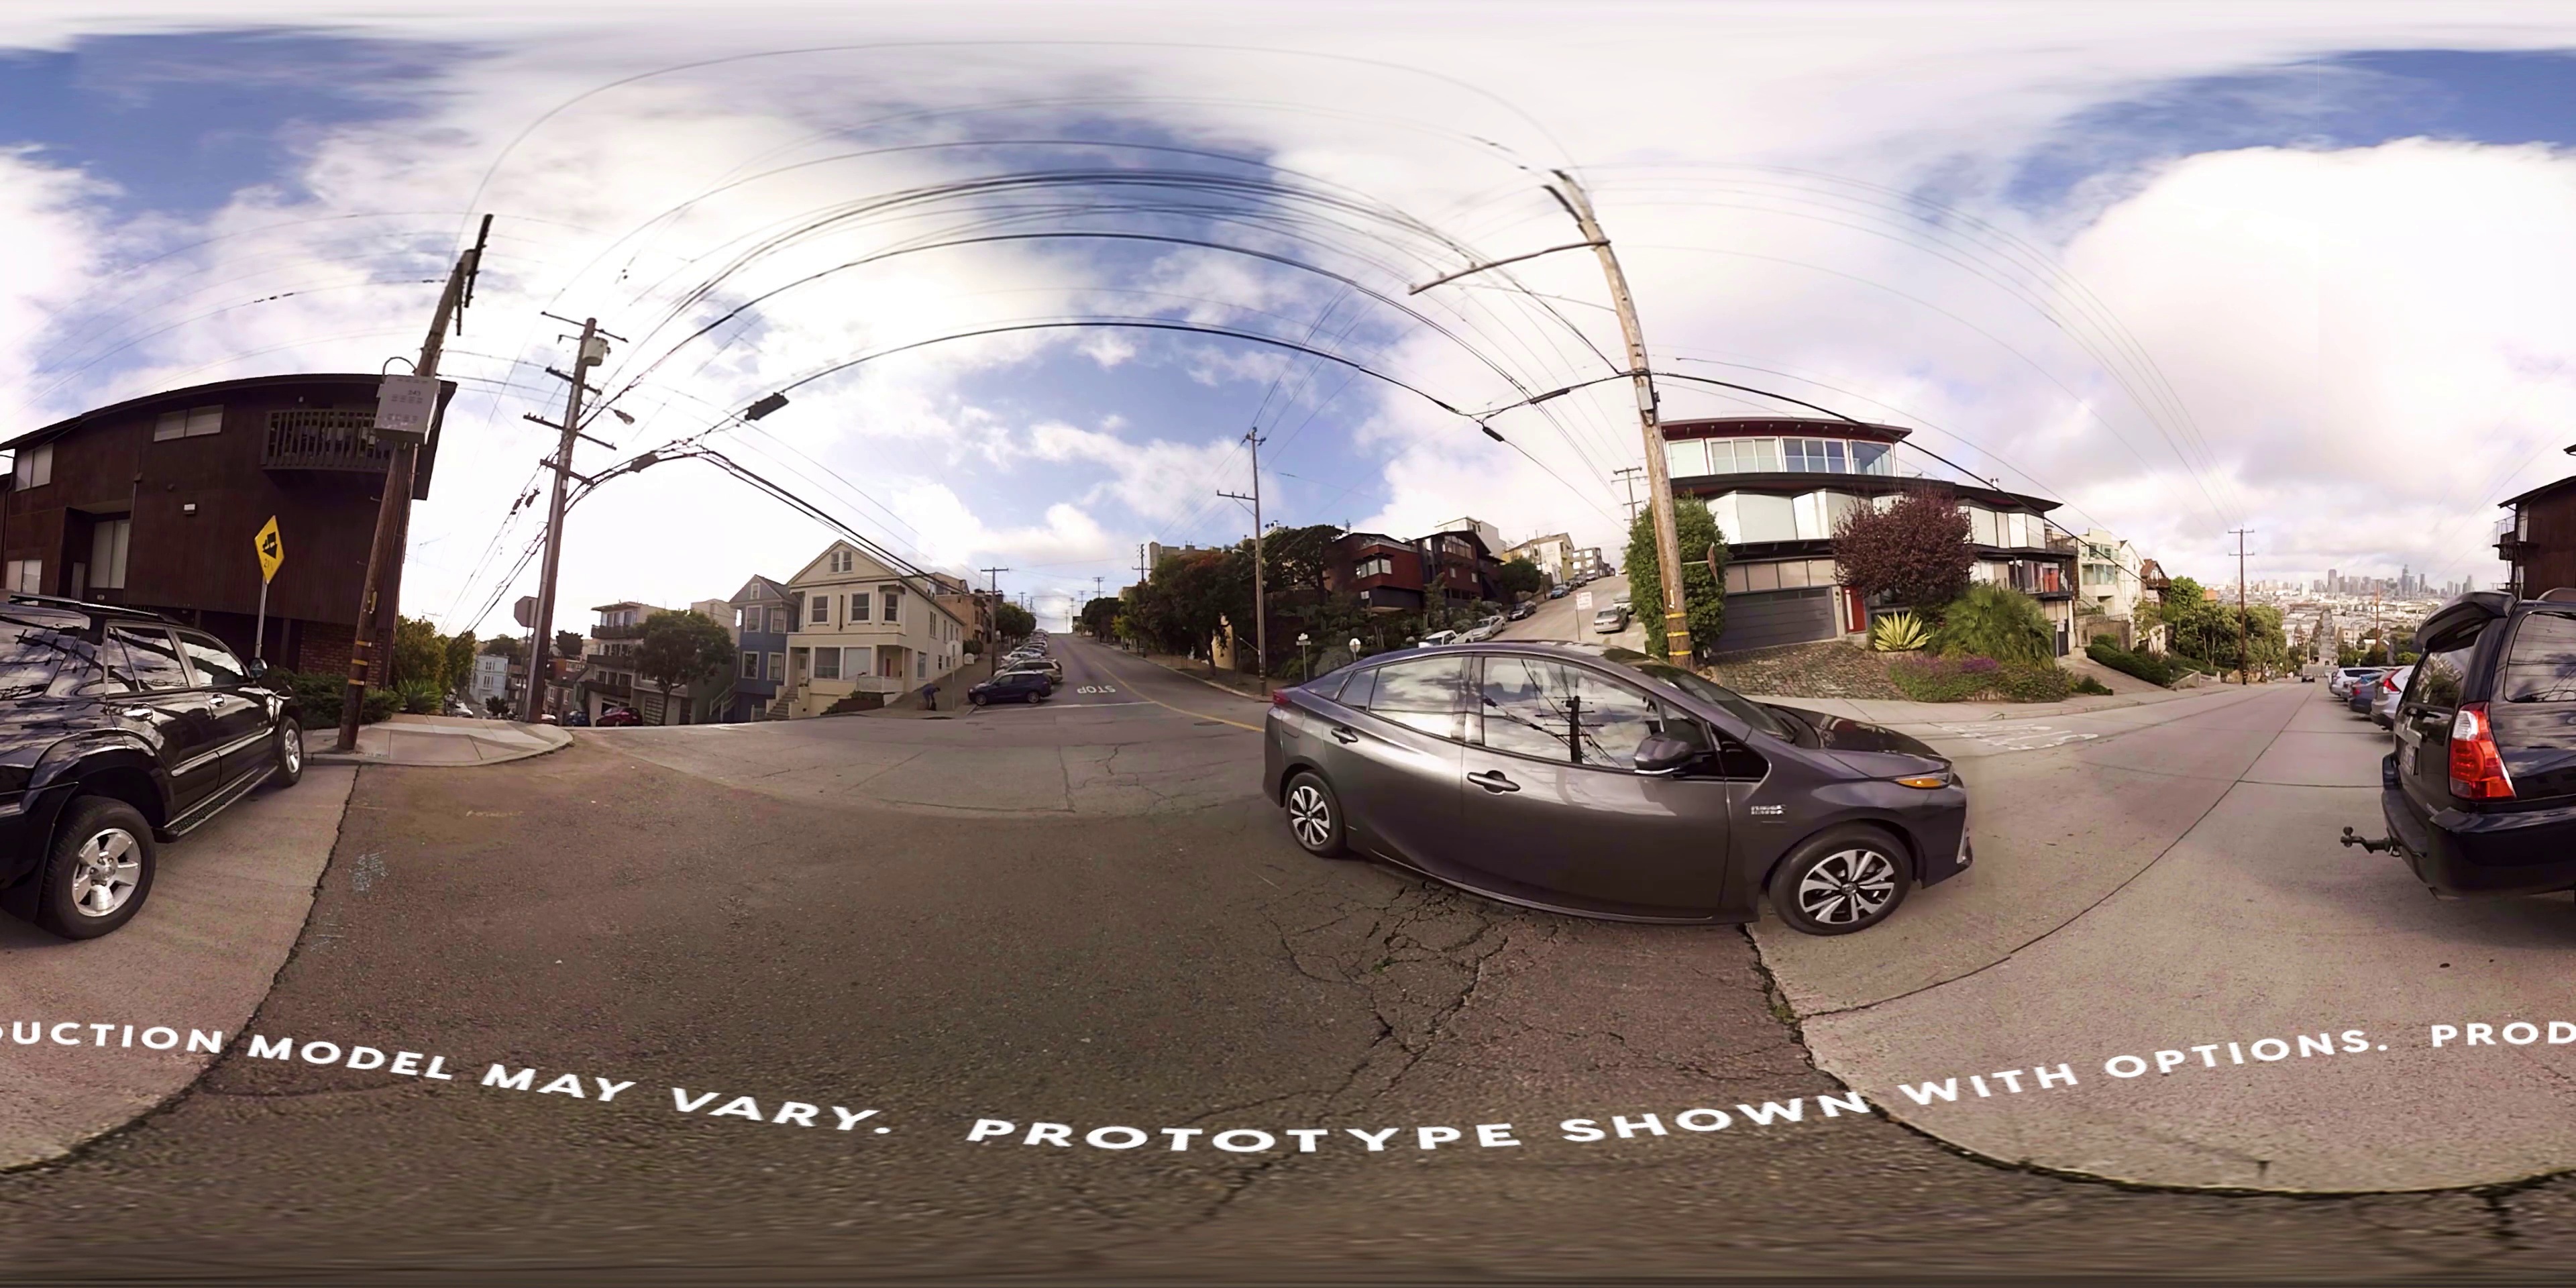
Referred object: Black car in the middle of the road

Referred object: turn right to the gray parked car

Referred object: the gray car opposite the black SUV